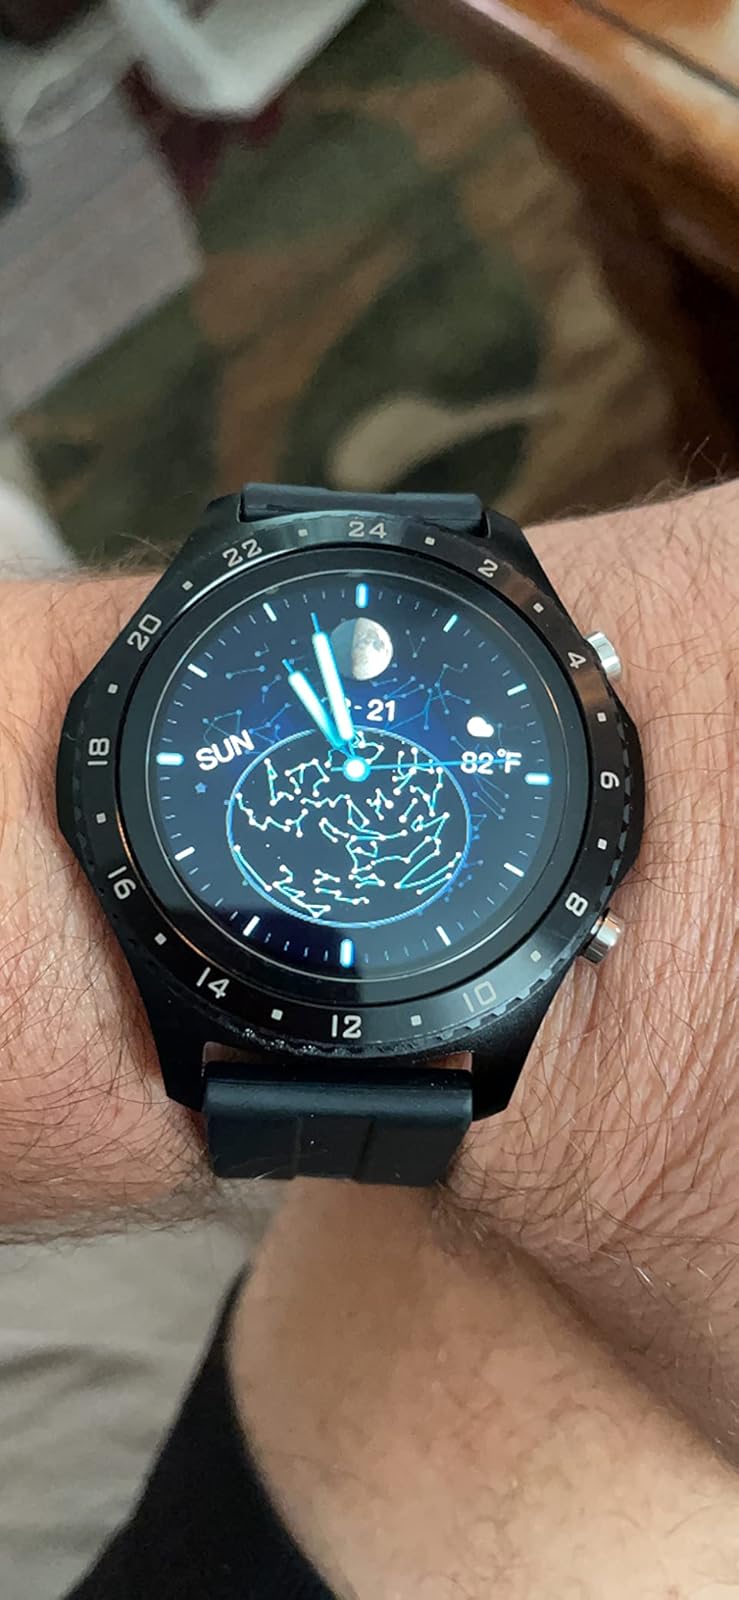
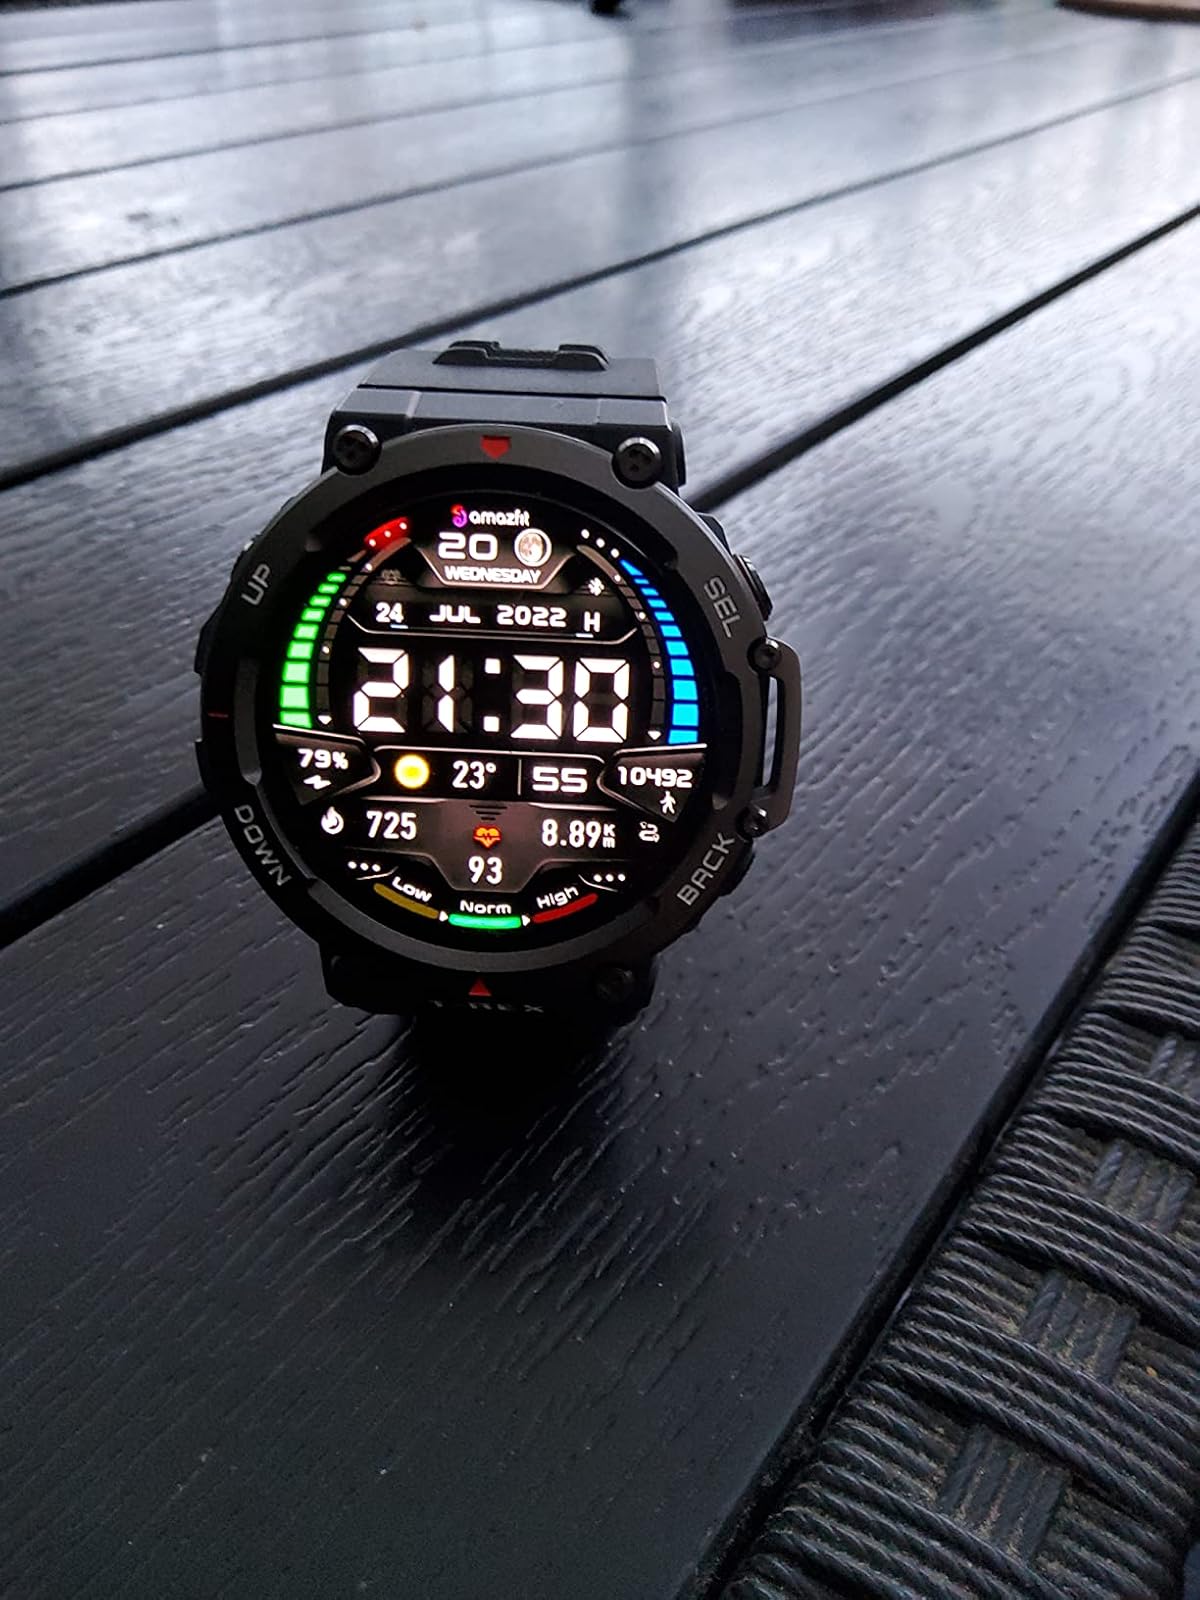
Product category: smartwatch
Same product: no